Anne Royall

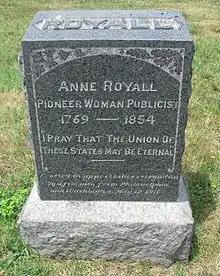
Headstone of Anne Royall in the Congressional Cemetery in Washington DC

She was born Anne Newport in Baltimore, Maryland. Anne grew up in the western frontier of Pennsylvania before her impoverished and fatherless family migrated south to the mountains of western Virginia. There, at 16, she and her widowed mother were employed as servants in the household of William Royall, a wealthy American Revolution major, freemason and deist who lived at Sweet Springs in Monroe County (now in West Virginia). Royall, a learned gentleman farmer twenty years Anne's senior, took an interest in her and arranged for her education, introducing her to the works of Shakespeare and Voltaire, and allowing her to make free use of his extensive library.